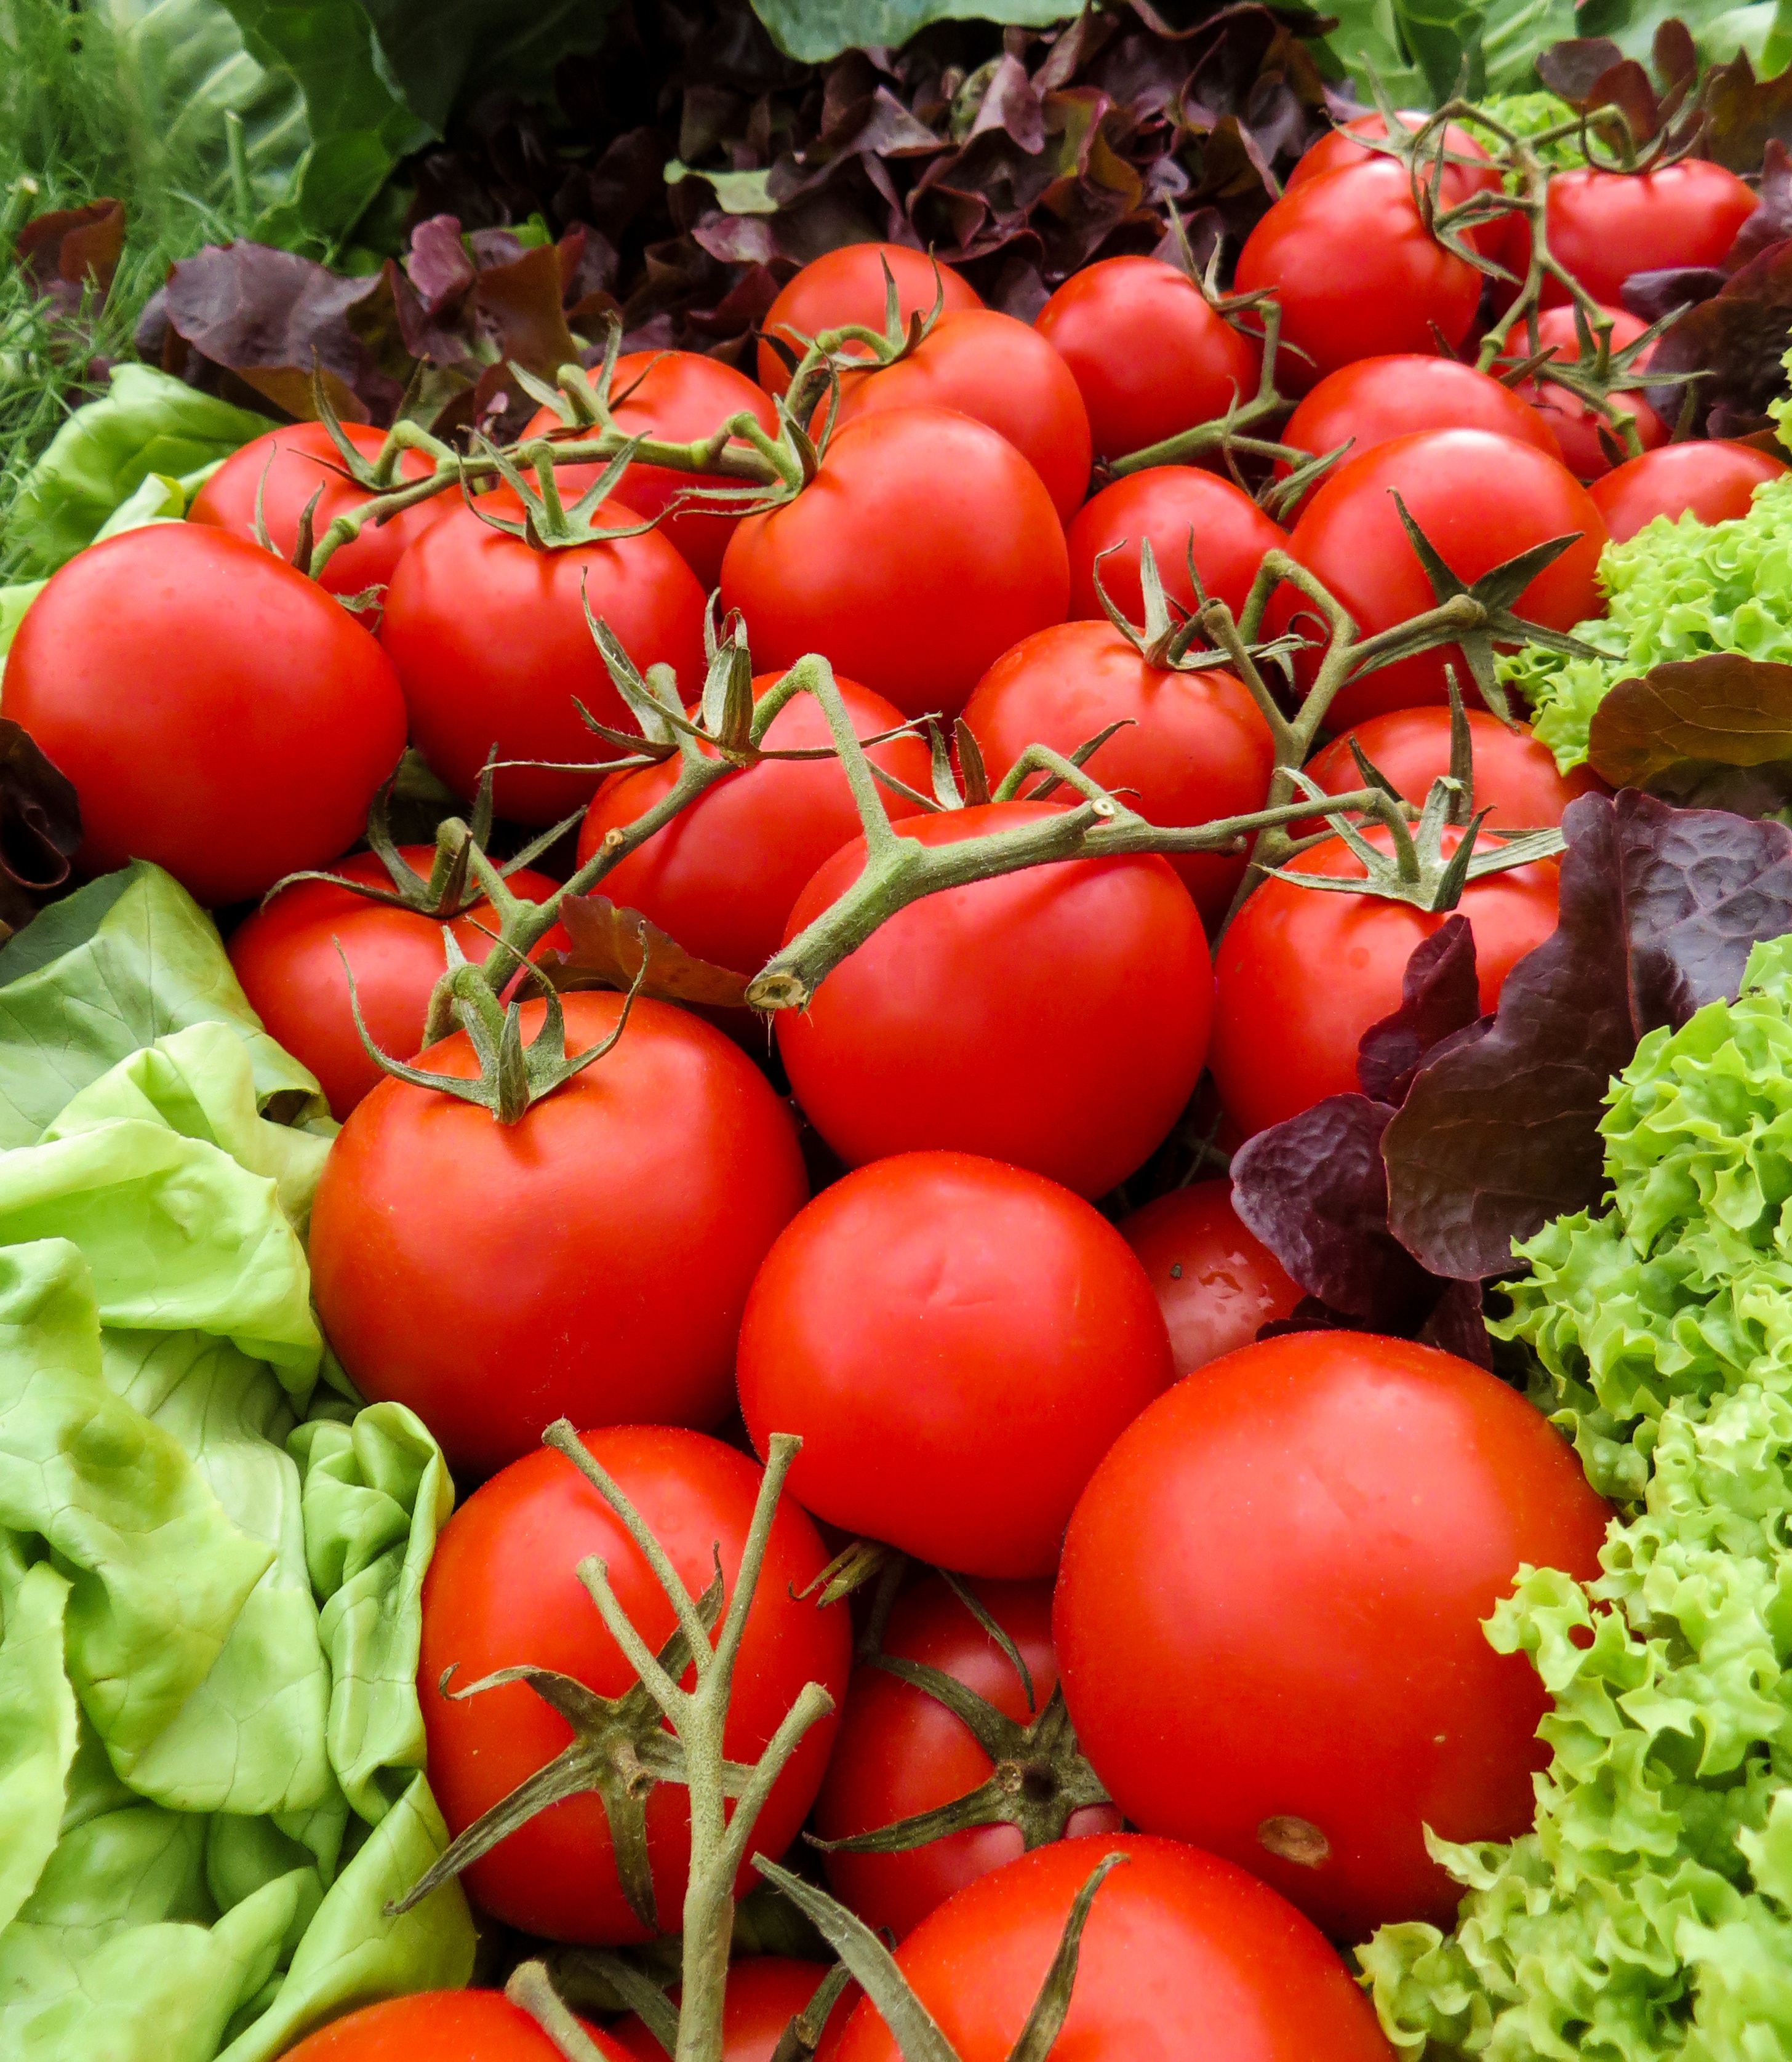
plant, fruit, food, red, produce, vegetable, garden, close, eat, tomato, thanksgiving, vegetables, tomatoes, flowering plant, local food, land plant, potato and tomato genus